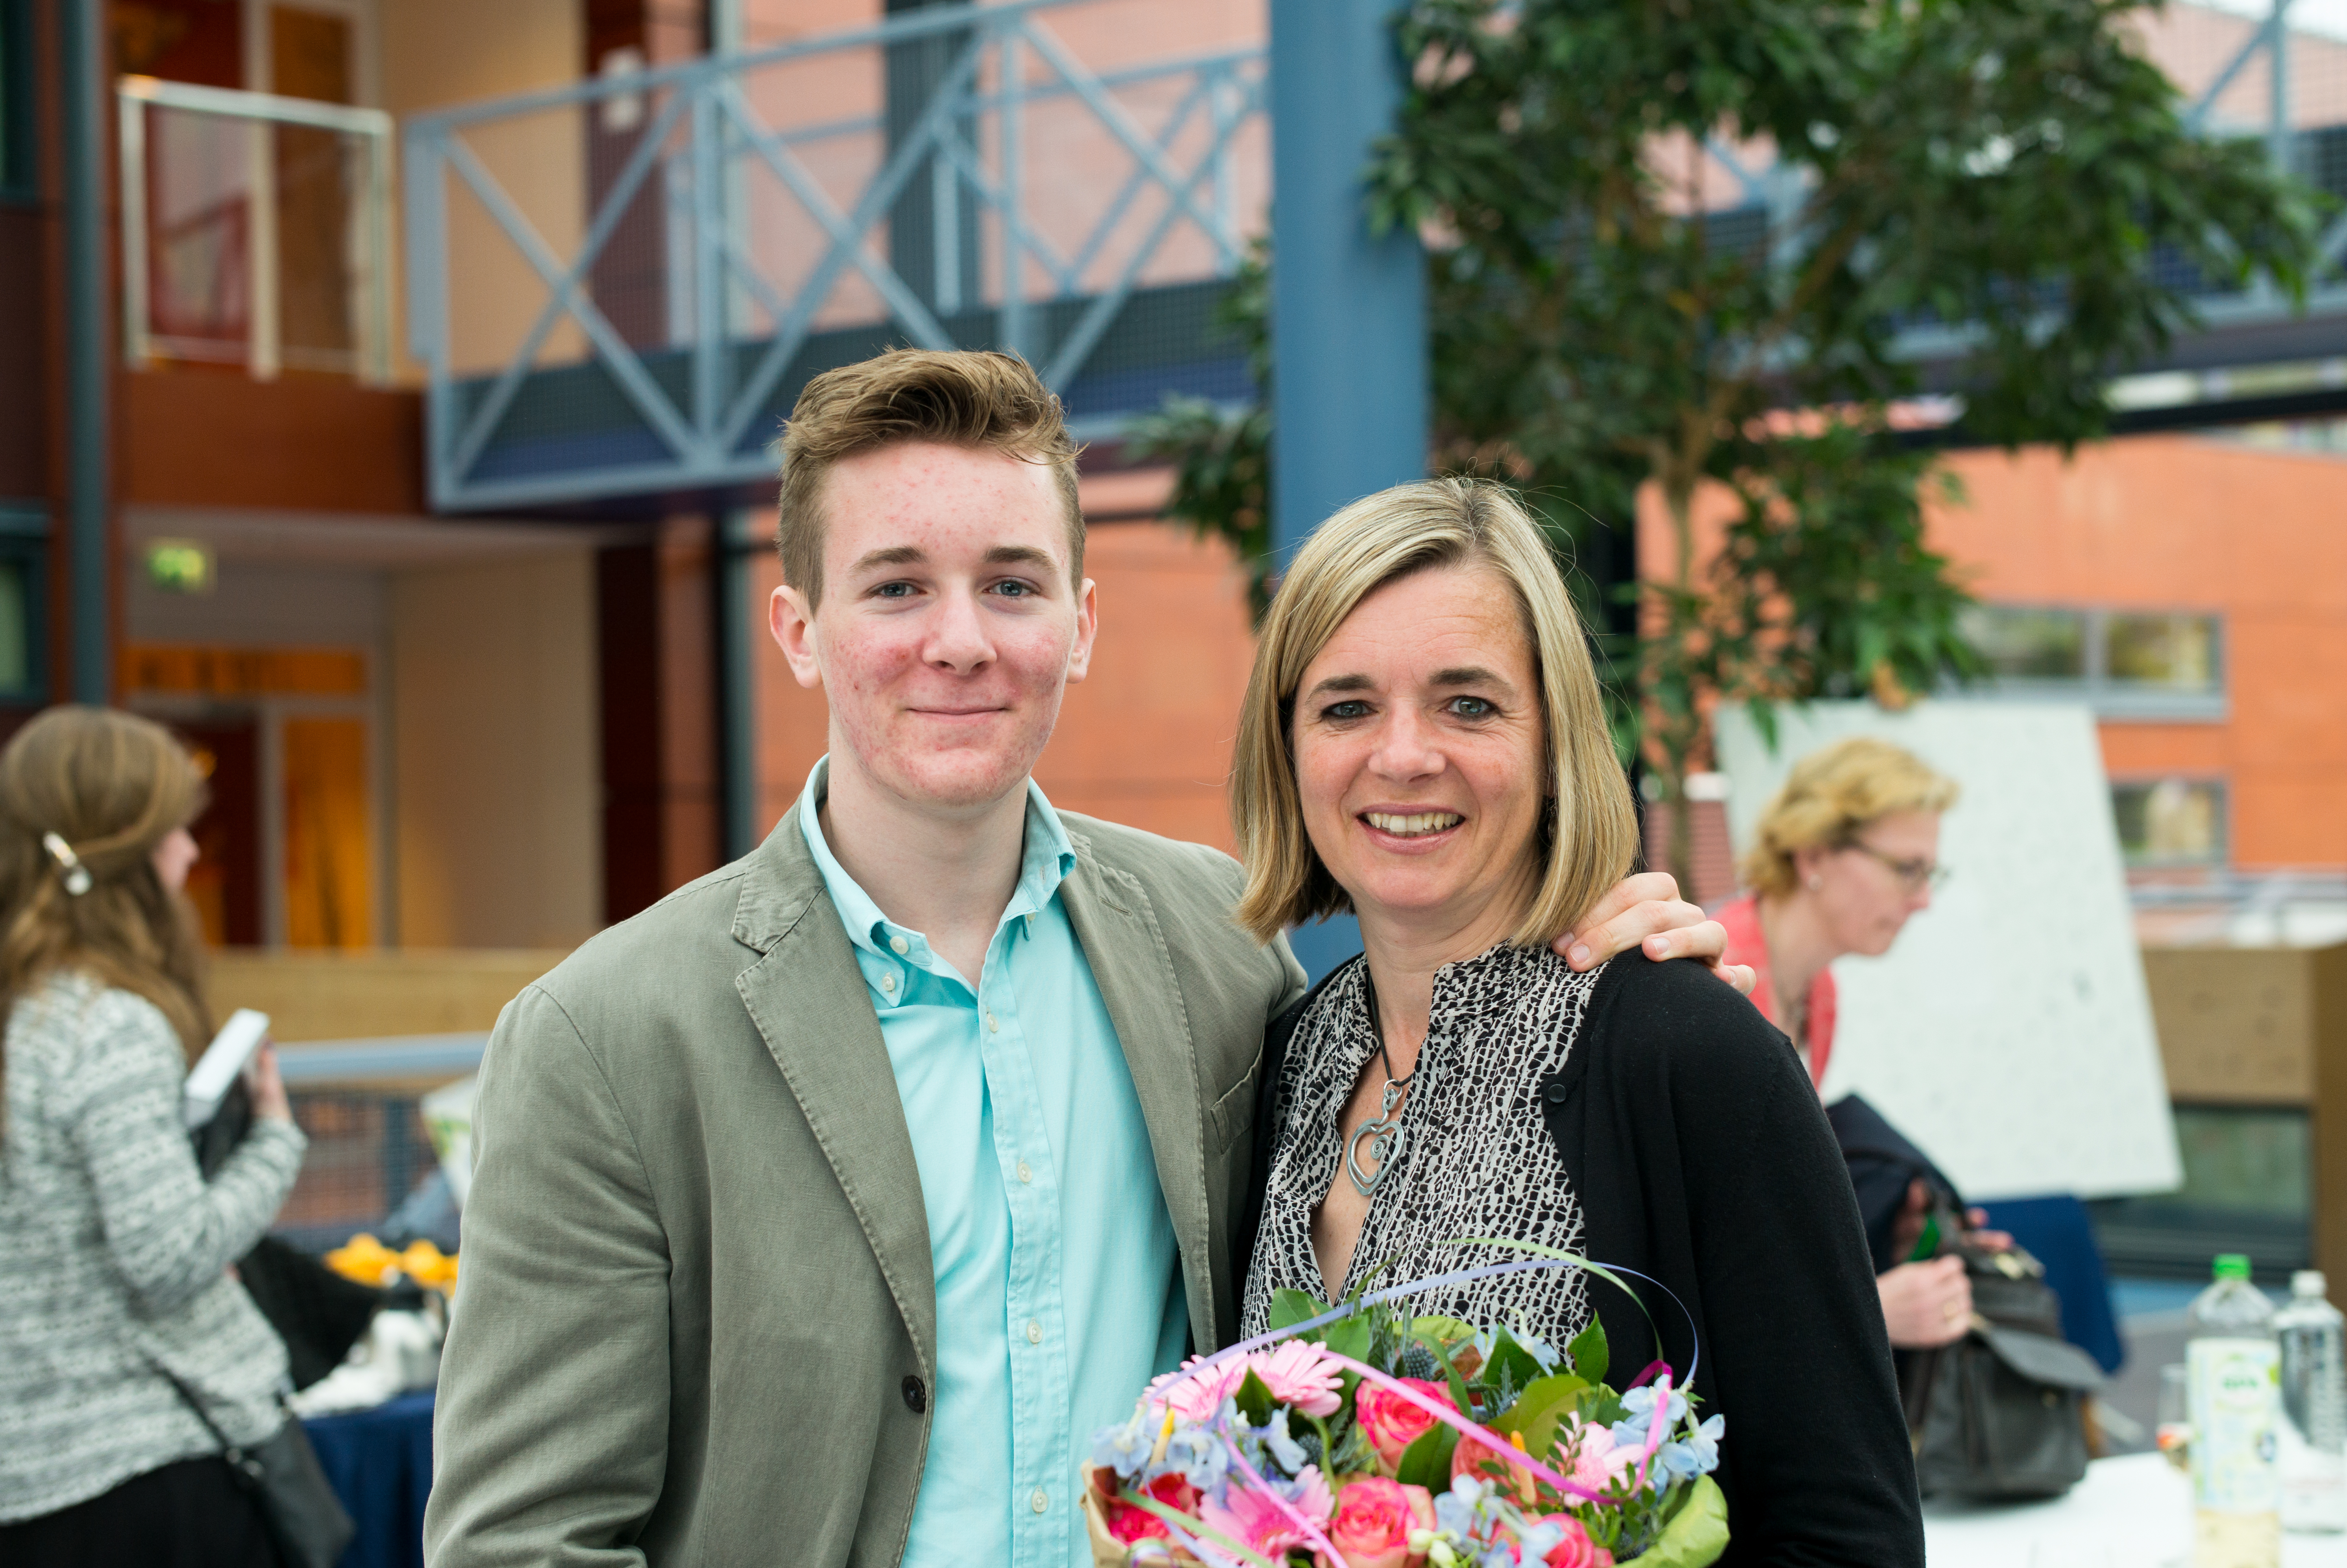
europe, meal, high, ash, wedding, ceremony, holland, hague, netherlands, international, m, american, students, cap, 50, school, senior, leica, 240, summilux, wassenaar, graduation, gown, rehearsal dinner